Spanish colonization of the Americas

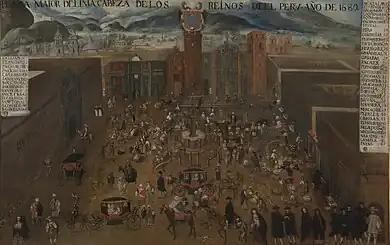
View of the Plaza Mayor, Lima, c. 1680

The protection of the indigenous populations from enslavement and exploitation by Spanish settlers were established in the Laws of Burgos, 1512–1513. The laws were the first codified set of laws governing the behavior of Spanish settlers in the Americas, particularly with regards to treatment of native Indians in the institution of the "encomienda". They forbade the maltreatment of natives, and endorsed the forced resettlement of indigenous populations with attempts of conversion to Catholicism. Upon their failure to effectively protect the indigenous and following the Spanish conquest of the Aztec Empire and the Spanish conquest of Peru, more stringent laws to control conquerors' and settlers' exercise of power, especially their maltreatment of the indigenous populations, were promulgated, known as the New Laws (1542). The crown aimed to prevent the formation of an aristocracy in the Indies not under crown control.